Old Soldiers

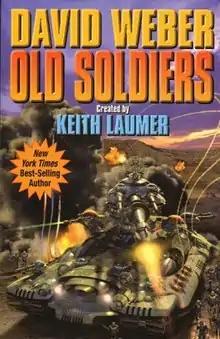
First edition (publ. Baen Books) Cover art by David Mattingly

Old Soldiers (2005) is a science fiction novel by American writer David Weber, a sequel to the short story "With Your Shield" published in the anthology "Bolo!", edited by the same writer. It details the future of the two survivors of that battle as they try to keep alive a remnant of humanity, deliberately separated off and sent far away from the war that is consuming both sides completely.